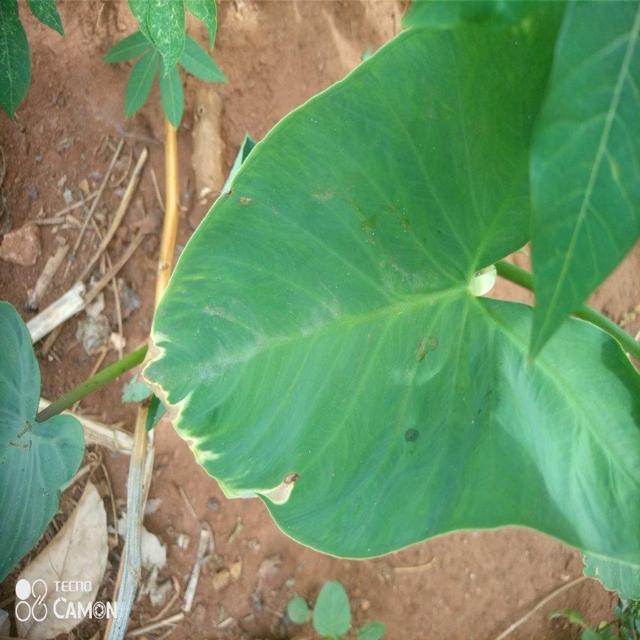
Label: Early_Blight